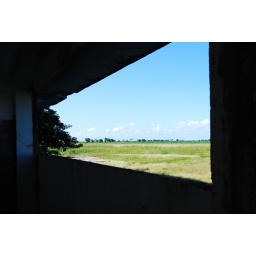
view from a window of an abandoned boarding school along the road from Bayamo to Las Tunas in eastern Cuba.